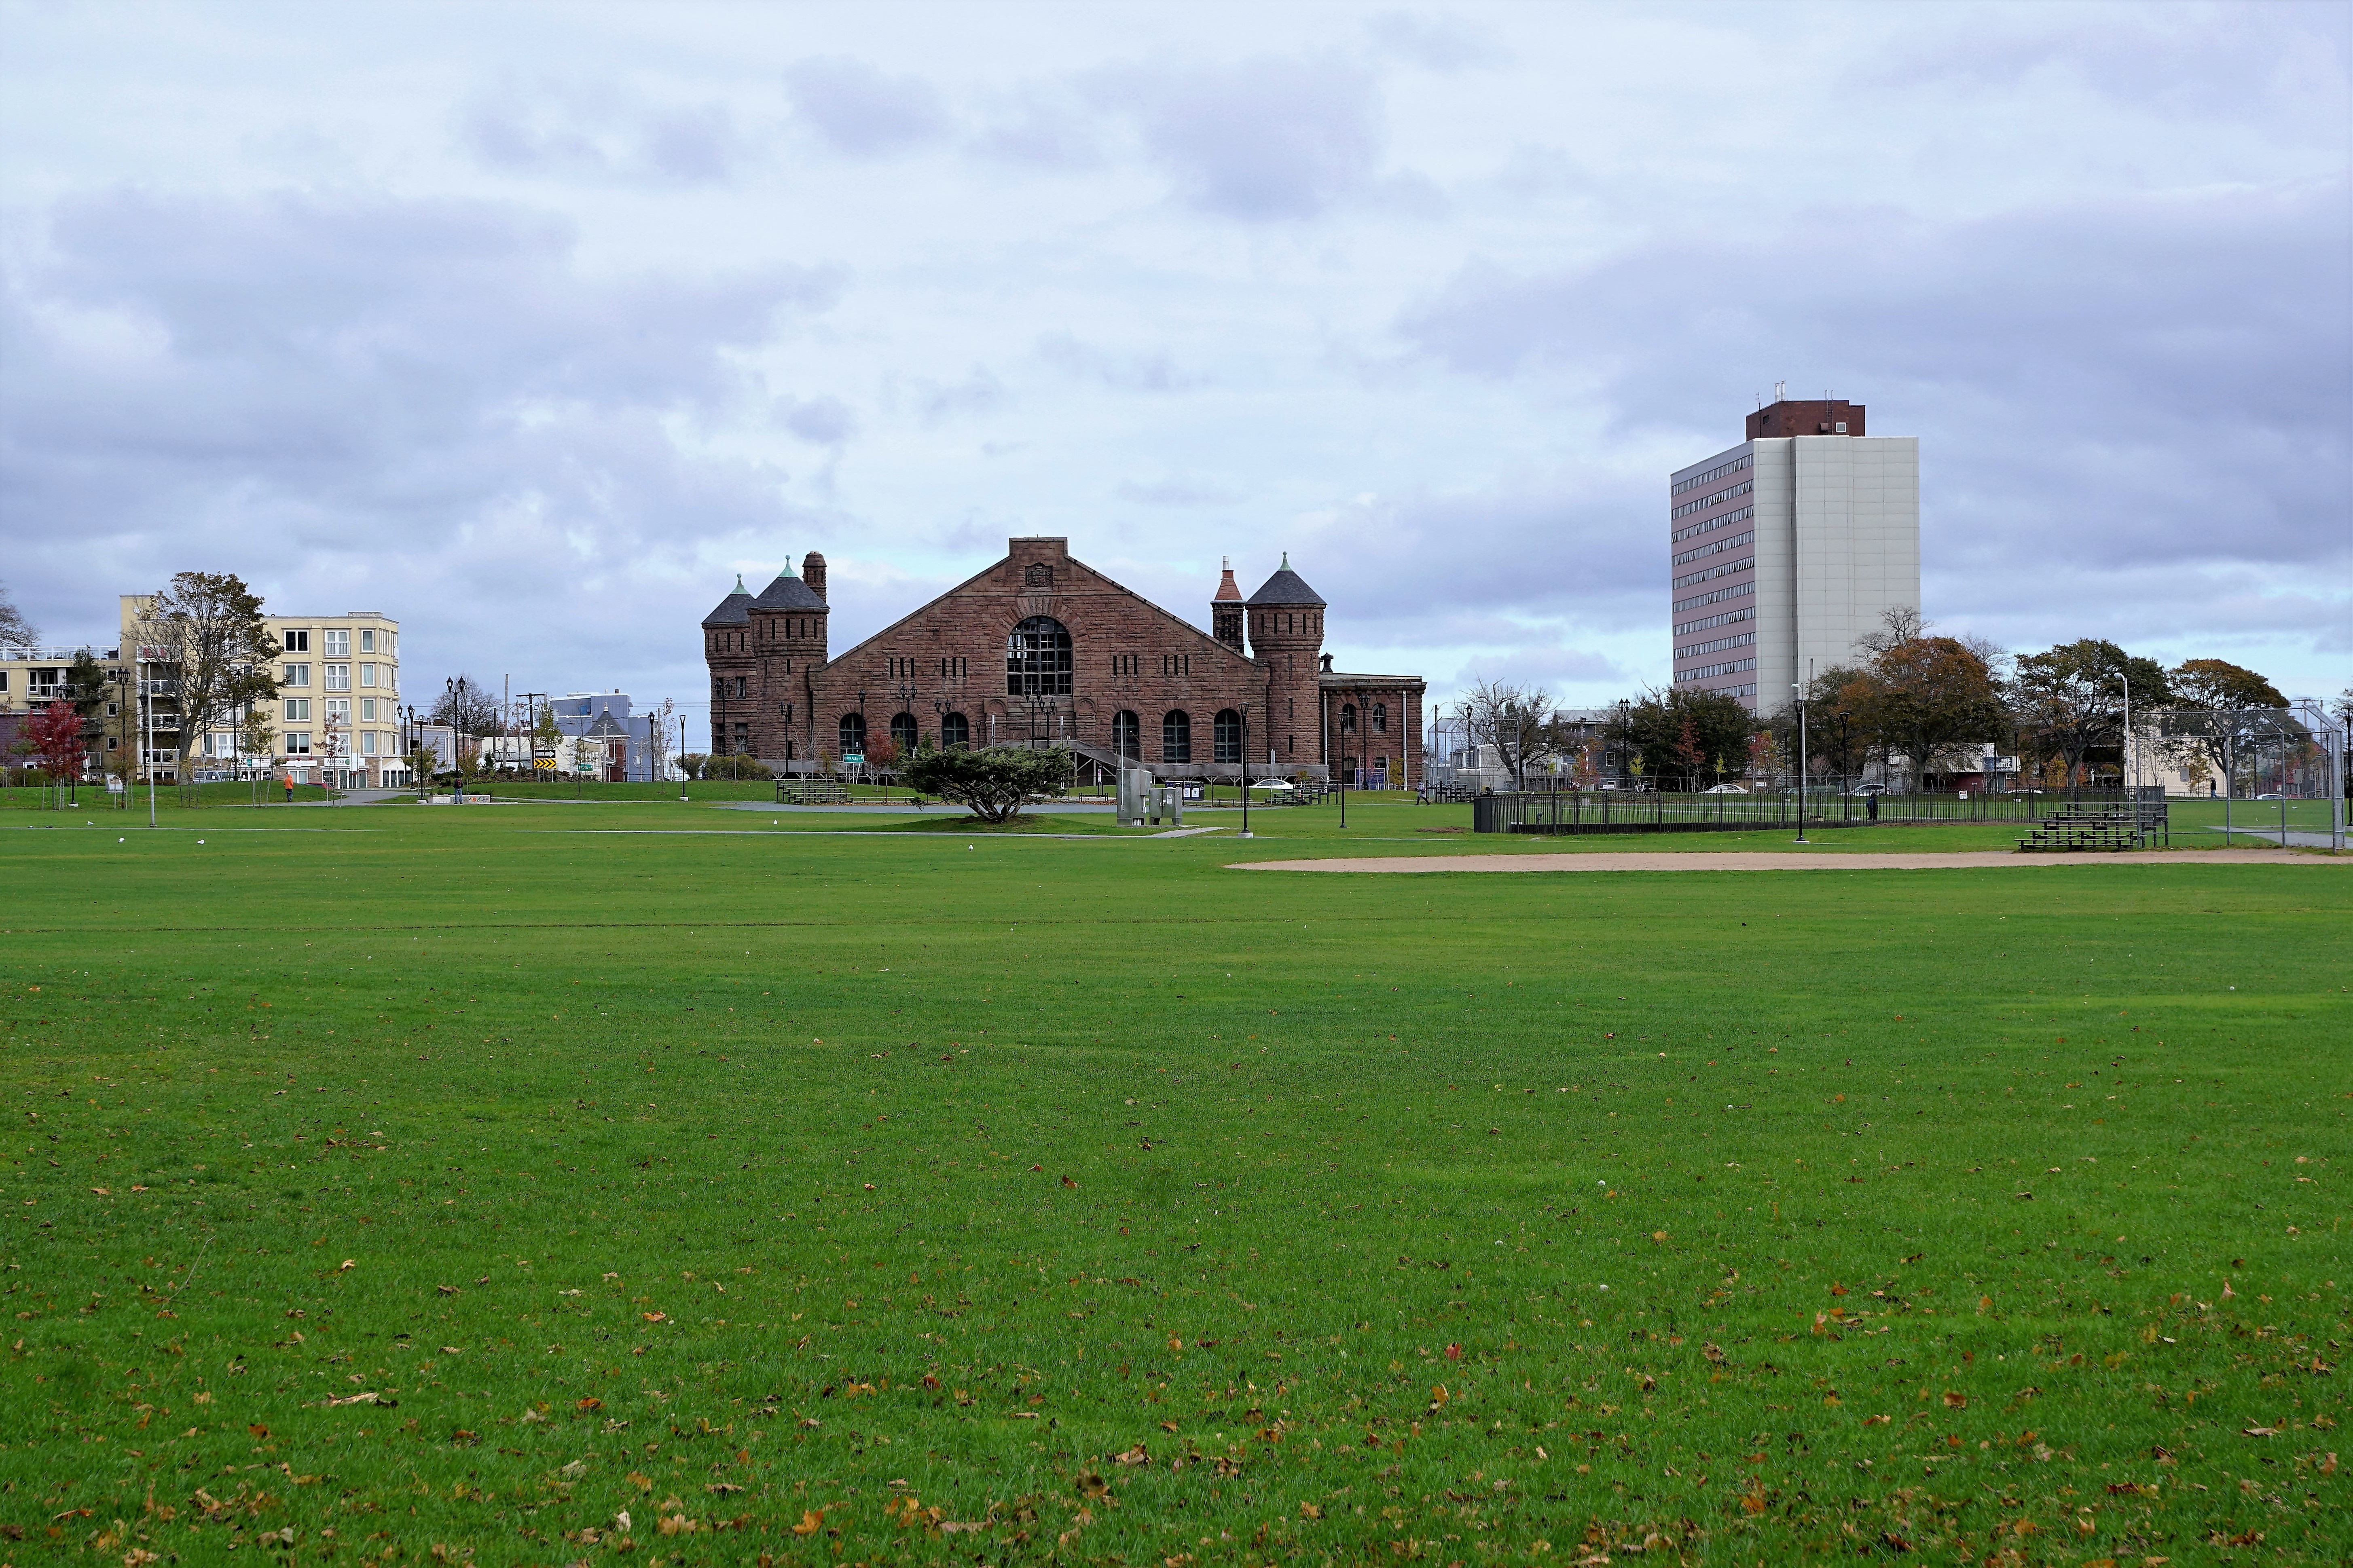
landscape, tree, nature, grass, horizon, structure, sky, skyline, field, farm, lawn, hill, city, park, canada, halifax, rural area, human settlement, atmosphere of earth